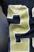
Number: 2